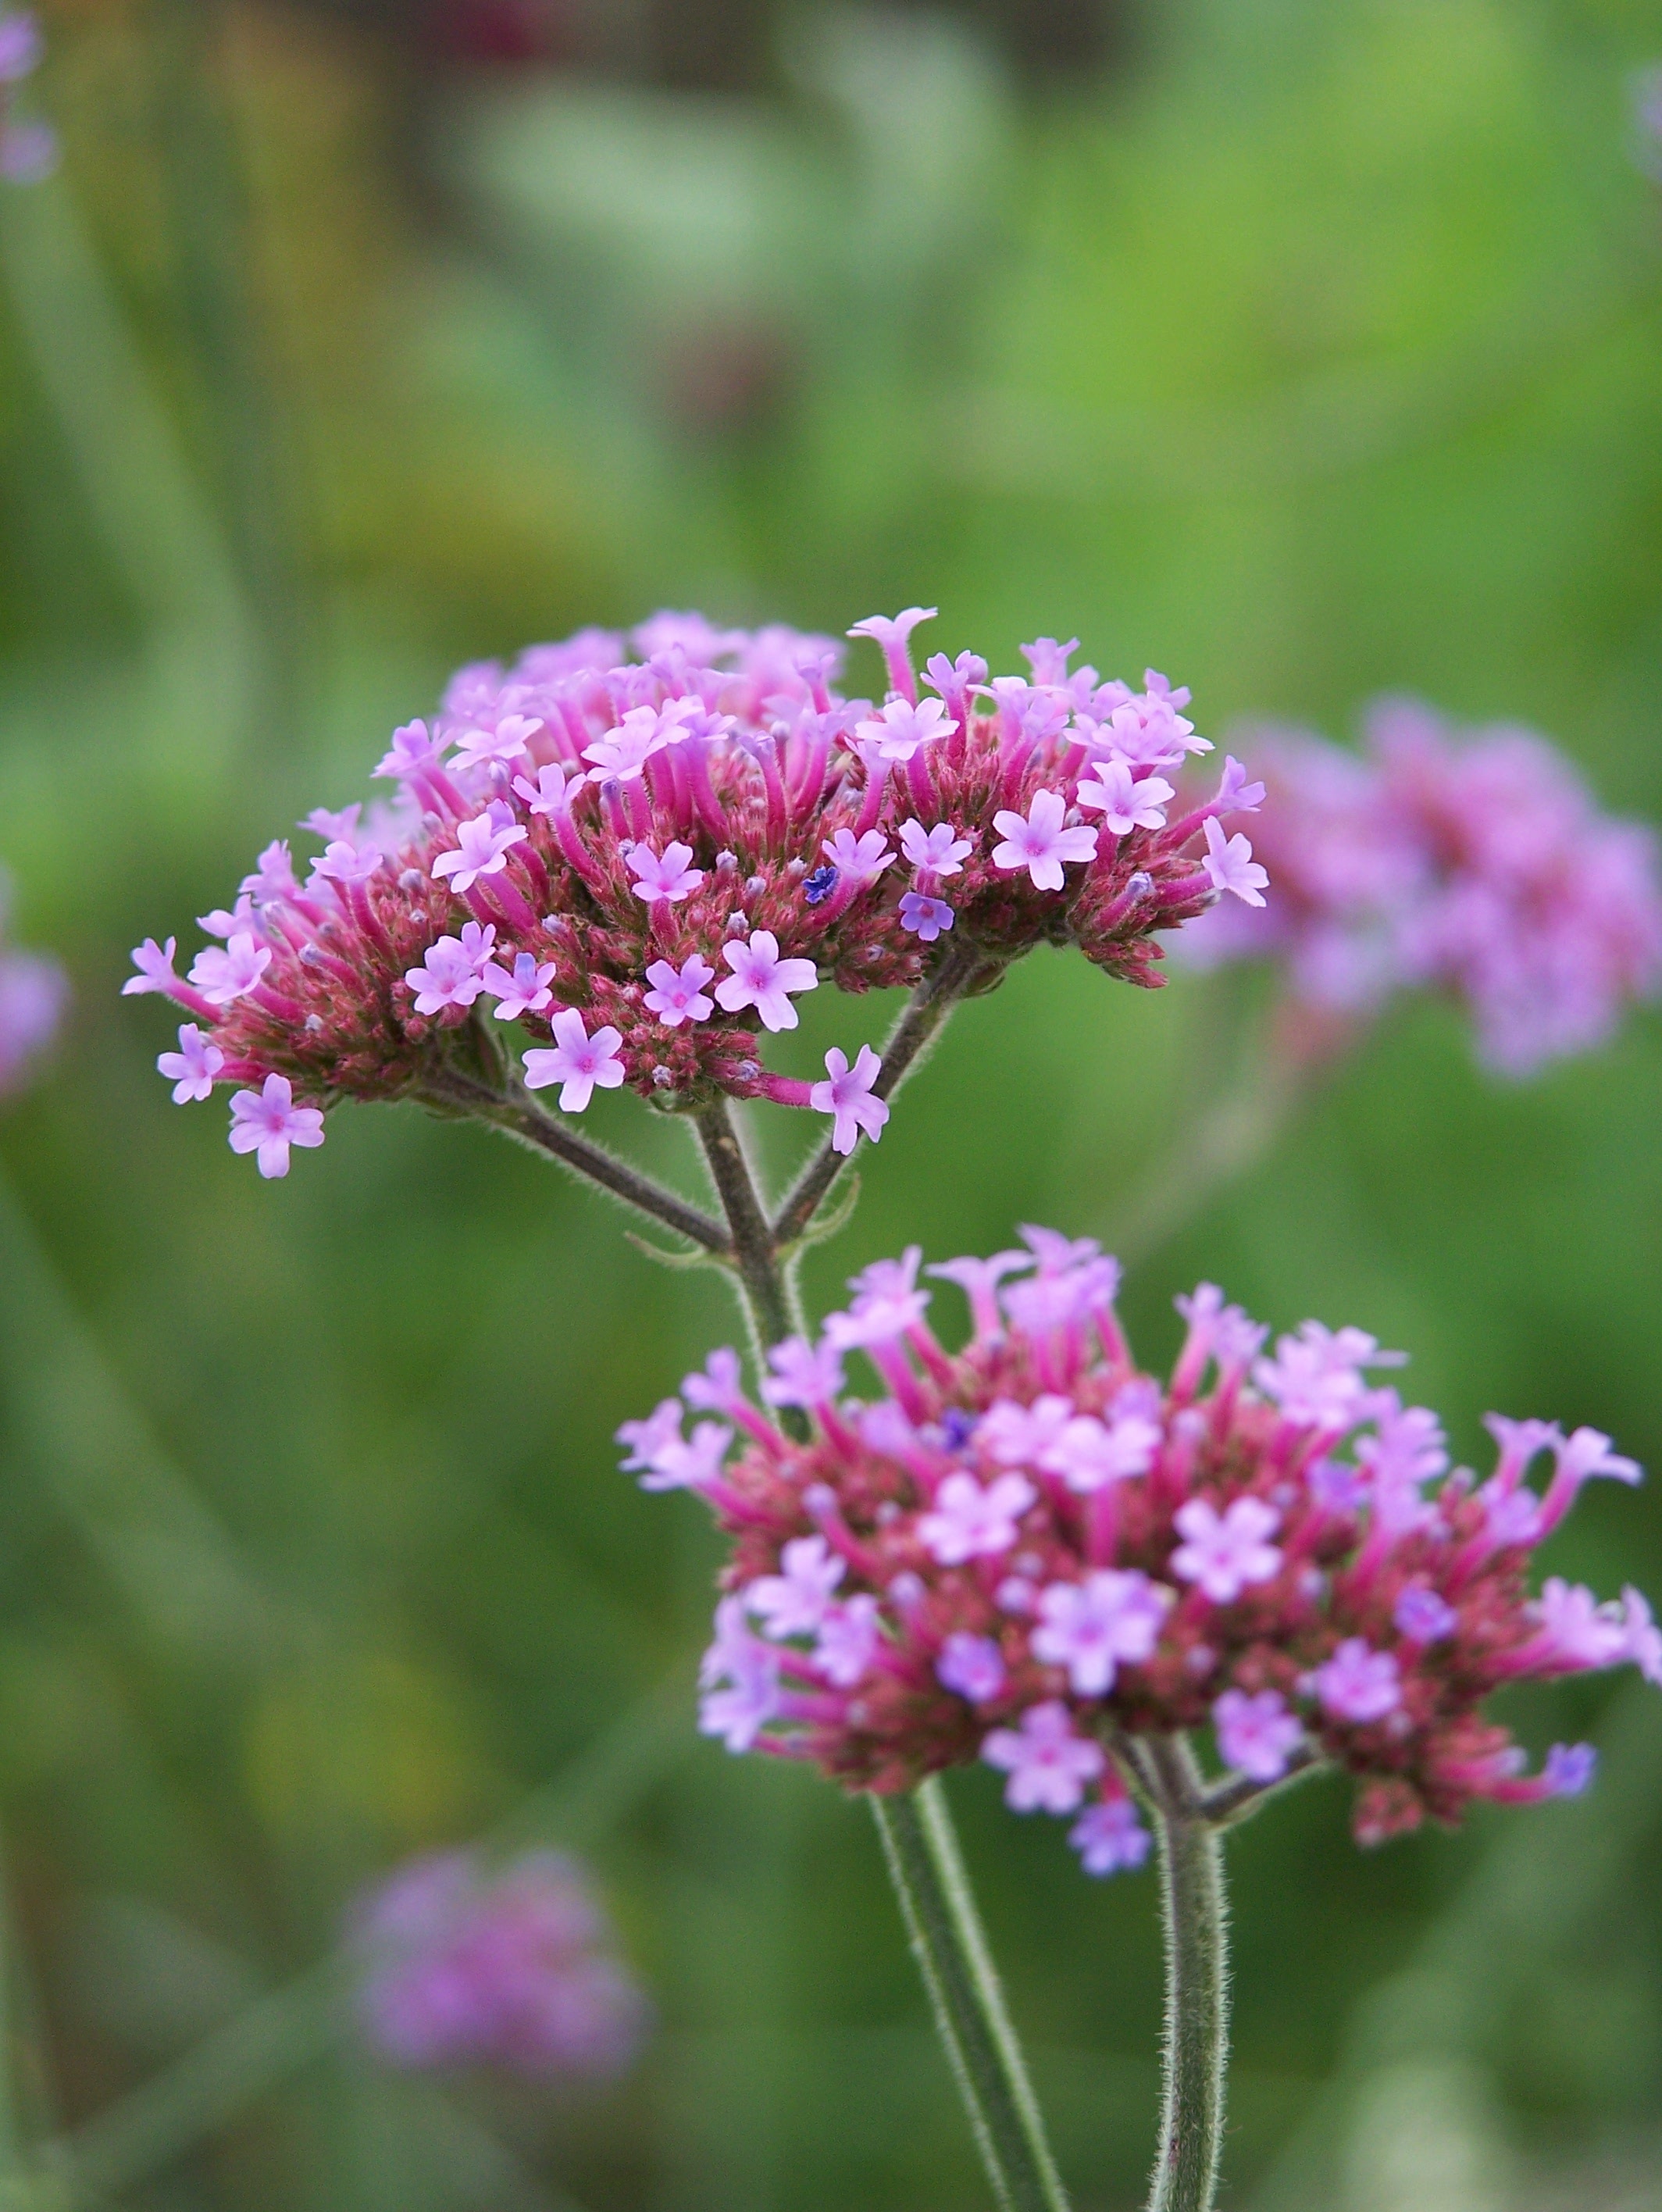
nature, blossom, plant, field, meadow, flower, purple, bloom, herb, insect, botany, pink, flora, wildflower, shrub, purple flower, yarrow, filigree, macro photography, flowering plant, summer flower, annual plant, land plant, high verbena